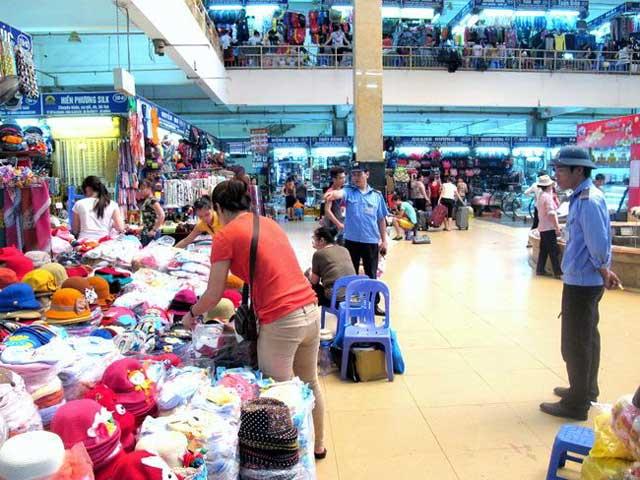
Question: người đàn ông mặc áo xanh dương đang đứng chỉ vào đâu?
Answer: vào quầy hàng bán nón